J. Harrison Edwards

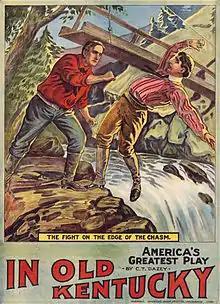
Color lithograph poster for "Charles Dazey's In Old Kentucky" (1893)

Charles T. Dazey, who authored "In Old Kentucky", wrote the titles and was hired to "inject local color into the text" of the film "The Fighting Kentuckians". A Sterling Feature Pictures release, its cast included Thornton Bastion, Irma Harrison, Myra Brooks, Tom Burroughs, Adele Kelly, Colen Chase, Pete Raymond, and May Wick.